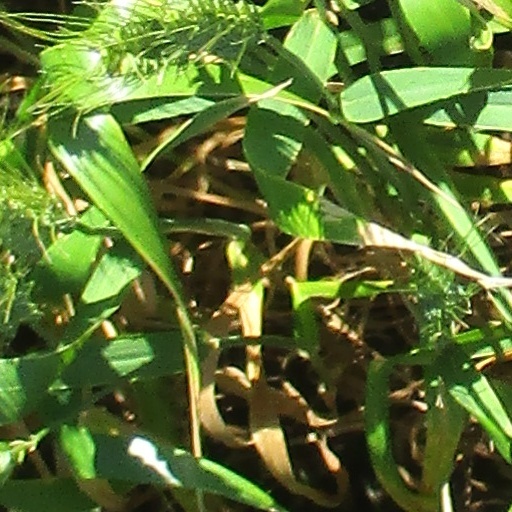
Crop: wheat